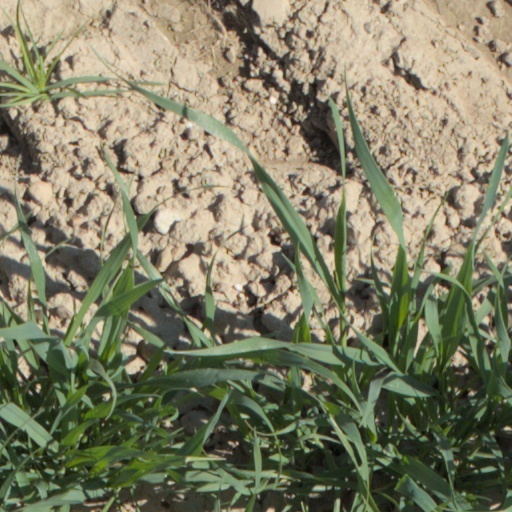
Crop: wheat